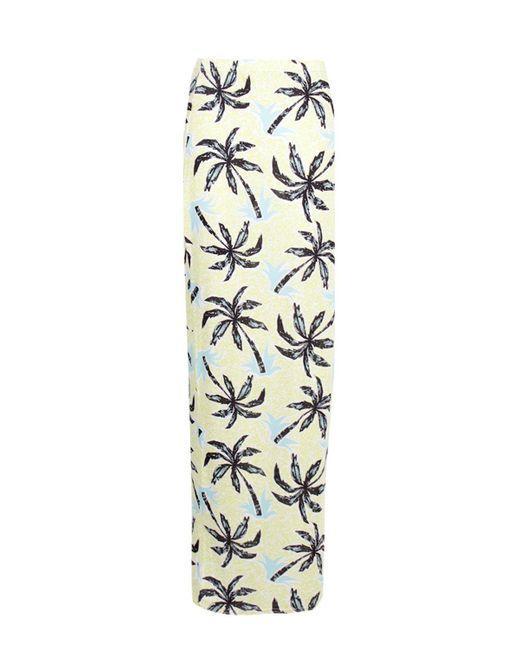
gelber bedruckter, gerade geschnittener Sommerrock